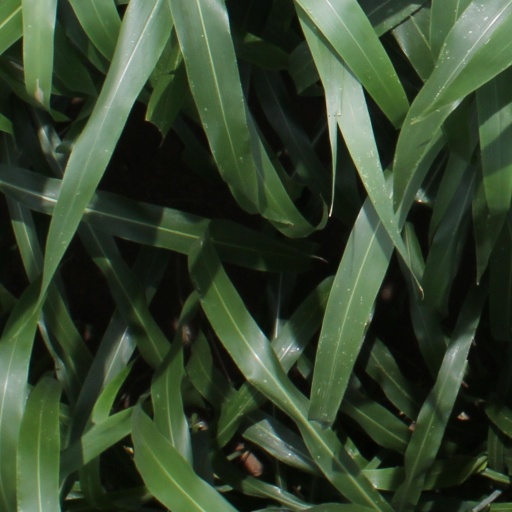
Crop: sorghum